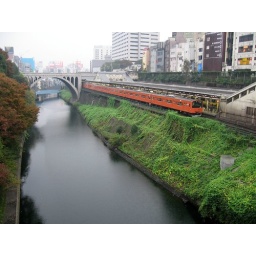
Tokyo, Kanda gawa, Ochanomizu eki - The Ochanomizu train station in Kanda, by the Kanda river